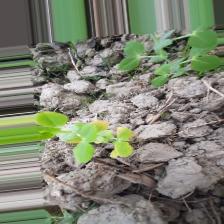
Label: Lentil Rust